Elizabeth Gaskell

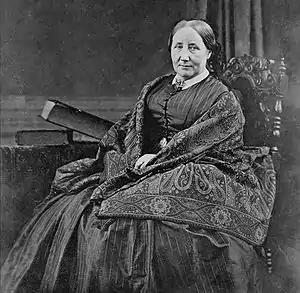
Elizabeth Gaskell, c. 1860

The house on Plymouth Grove remained in the Gaskell family until 1913, after which it stood empty and fell into disrepair. The University of Manchester acquired it in 1969 and in 2004 it was acquired by the Manchester Historic Buildings Trust, which then raised money to restore it. Exterior renovations were completed in 2011; it is now open to the public as a historic house museum. In 2010, a memorial to Gaskell was unveiled in Poets' Corner in Westminster Abbey. The panel was dedicated by her great-great-great-granddaughter Sarah Prince and a wreath was laid. Manchester City Council have created an award in Gaskell's name, given to recognize women's involvement in charitable work and improvement of lives. A bibliomemoir "Mrs. Gaskell and me: Two Women, Two Love Stories, Two centuries Apart", by Nell Stevens was published in 2018.